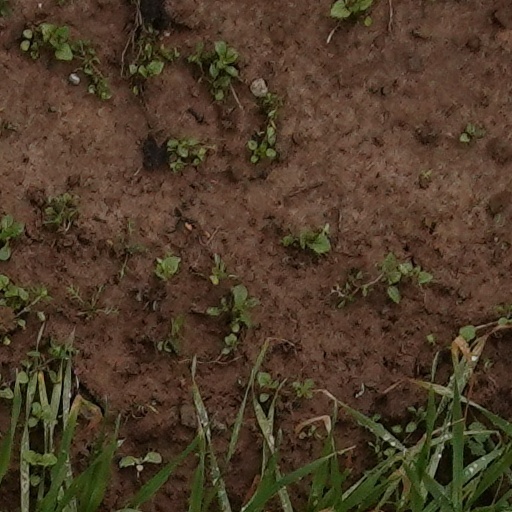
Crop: wheat